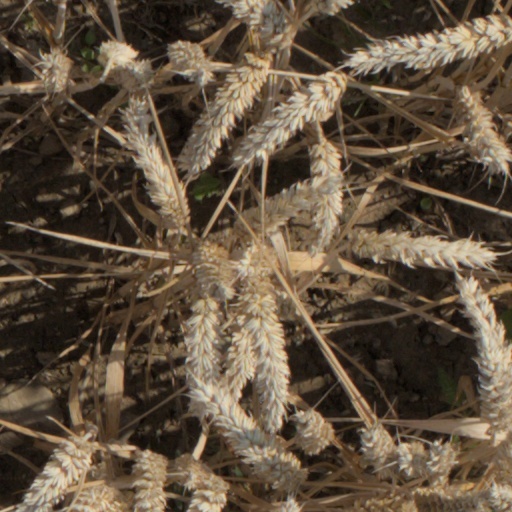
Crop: wheat